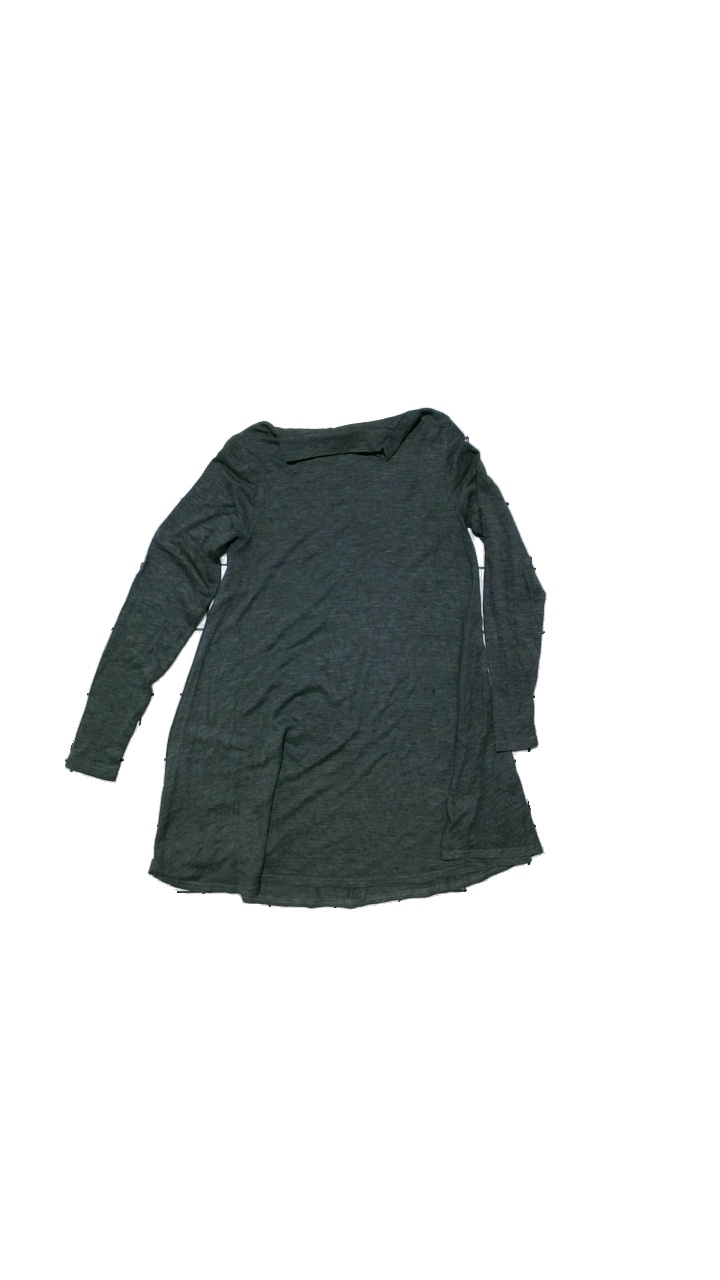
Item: Dress (Ladies)
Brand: Club Xprs
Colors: Grey
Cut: Regular
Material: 80%Viscos,15%polyester,5%Elastan
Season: All
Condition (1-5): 2
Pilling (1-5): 2
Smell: Minor
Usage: Reuse
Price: <50